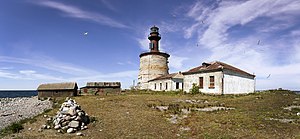
Keri Fyr
Fyrtårnet på Keri
Keri Fyr er et fyrtårn på den estiske ø Keri i Den Finske Bugt. Det første fyrtårn på øen opførtes i 1724.